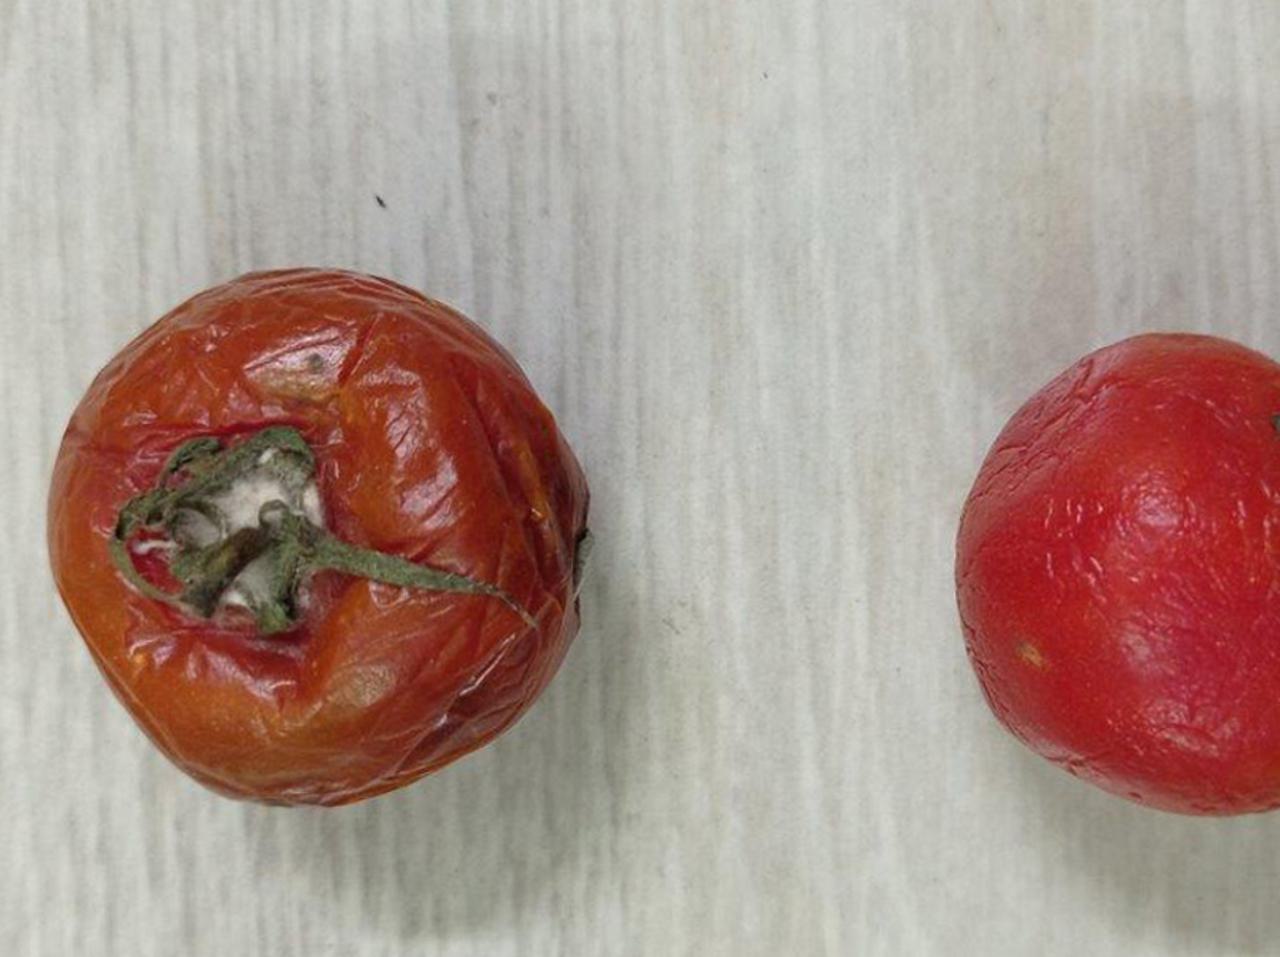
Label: Rotten